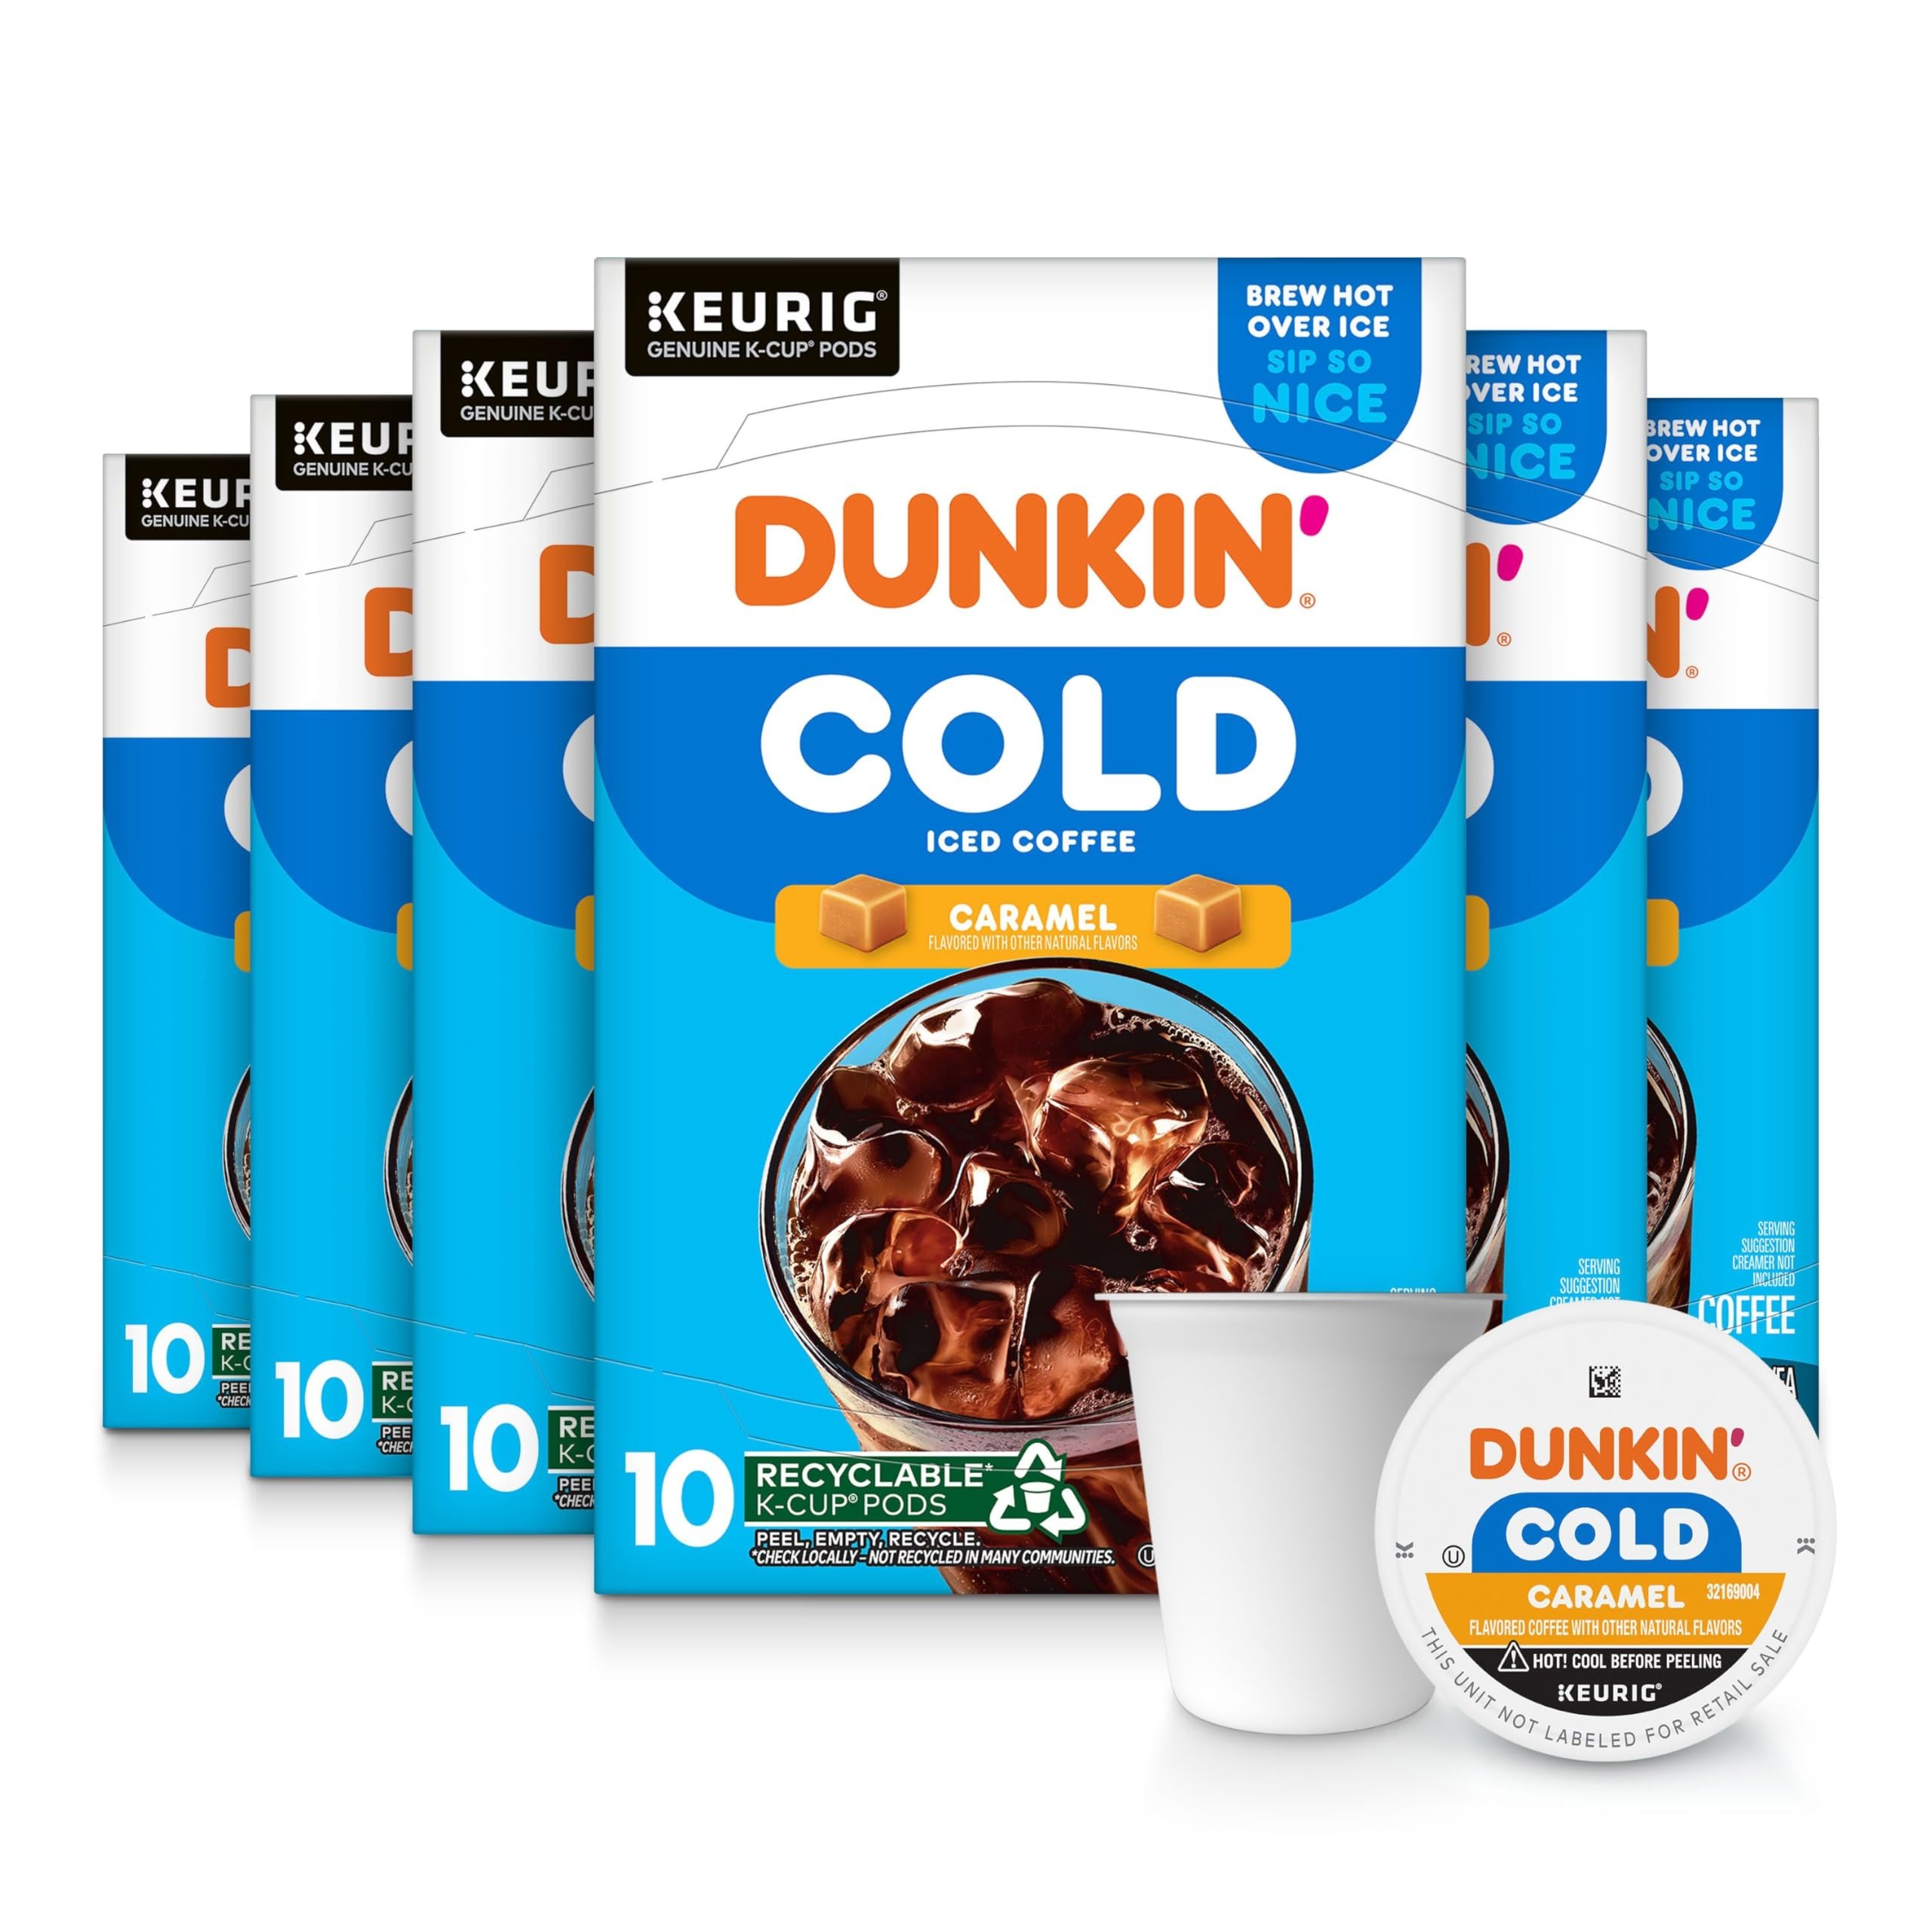
Item Name: Dunkin’ Cold Iced Coffee, Caramel Artificially Flavored Keurig K-Cup Pods, 10 Count Box, (Pack of 6)
Bullet Point 1: CONTAINS: Six 10-count boxes of Dunkin’ Cold Caramel artificially flavored K-Cup pods (60 total pods)
Bullet Point 2: STANDS UP TO ICE: Specially roasted for cold coffee
Bullet Point 3: SMOOTH, BOLD TASTE: Blended with caramel flavor
Bullet Point 4: BREW HOT OVER ICE: With your Keurig coffee maker
Bullet Point 5: ENJOY DUNKIN’ ICED COFFEE AT HOME: Ready to make when you crave it
Value: 60.0
Unit: Count

Price: 39.99